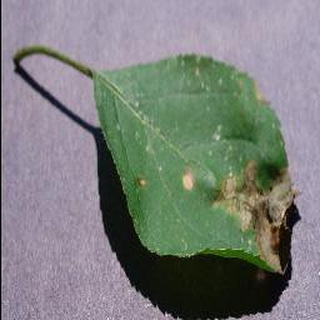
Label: apple_black_rot